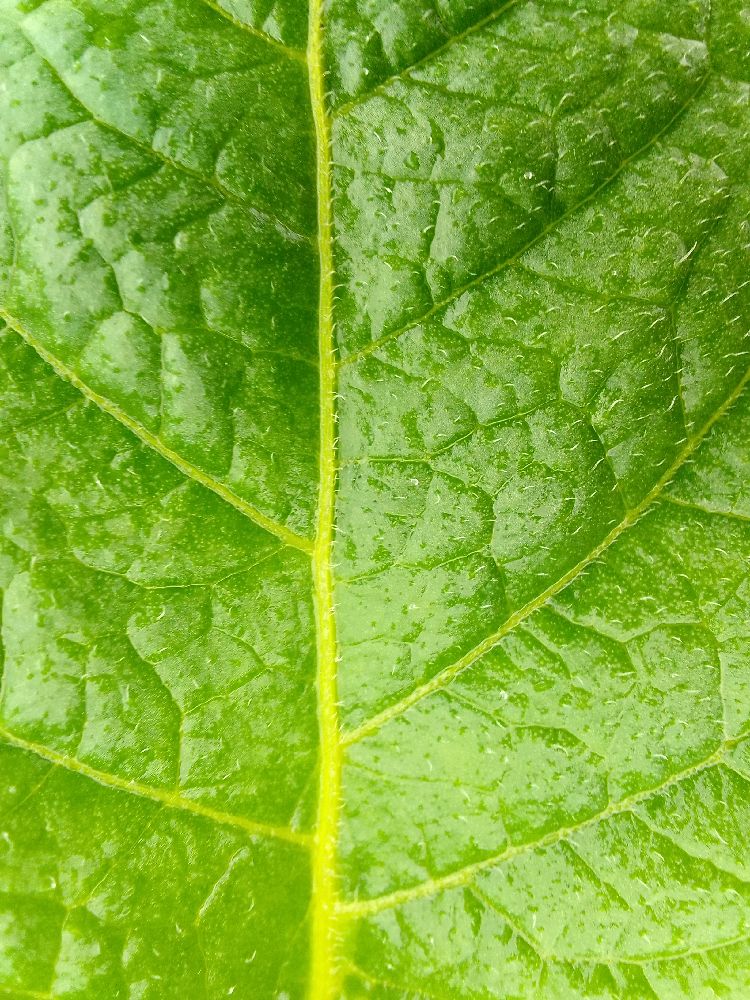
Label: Healthy